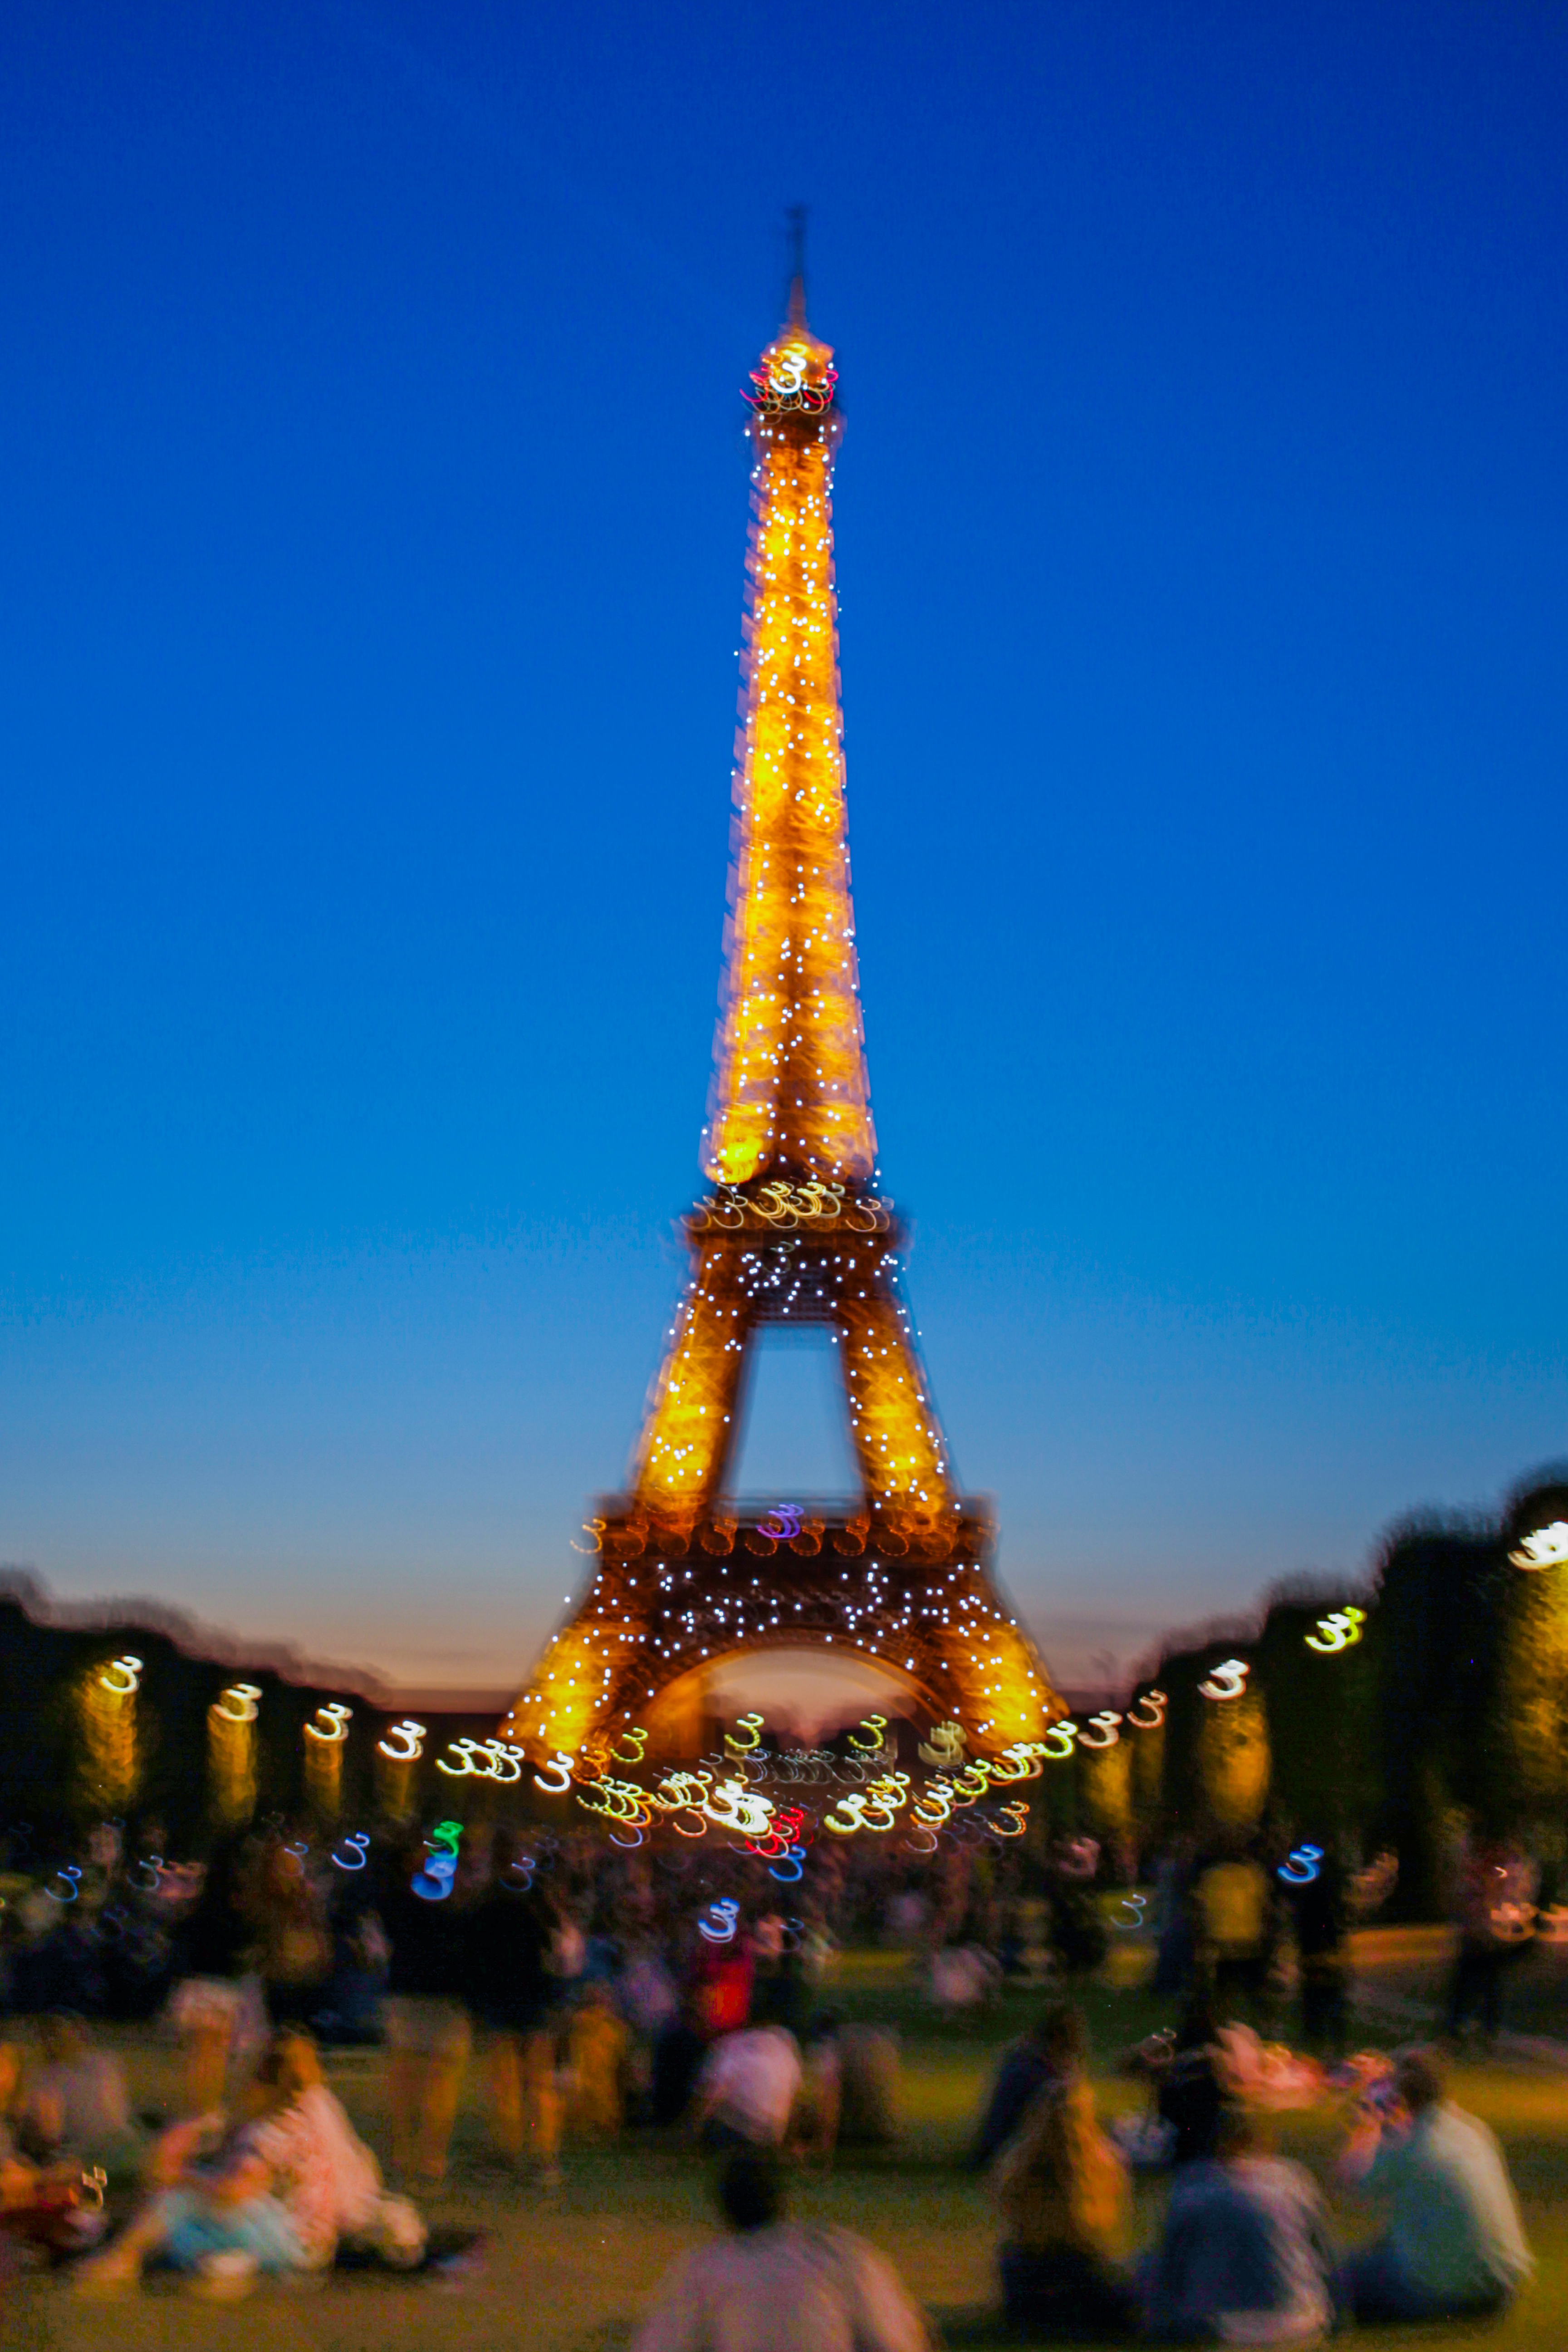
eiffel tower, paris, france, dusk, sunset, architecture, landmark, tower, sky, metropolitan area, tourist attraction, night, metropolis, evening, cityscape, lighting, daytime, city, tree, spire, tourism